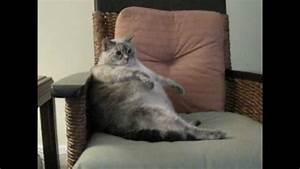
Label: gatto